Abram Hewitt

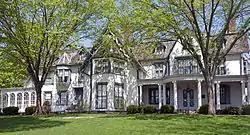
Ringwood Manor

In 1871, inspired by reformer Samuel J. Tilden, Cooper prominently campaigned to remove the corrupt "Tweed Ring", led by William M. "Boss" Tweed, from control of Tammany Hall, and to reorganize the Democratic Party in New York, which Tweed controlled for years through his political machine.